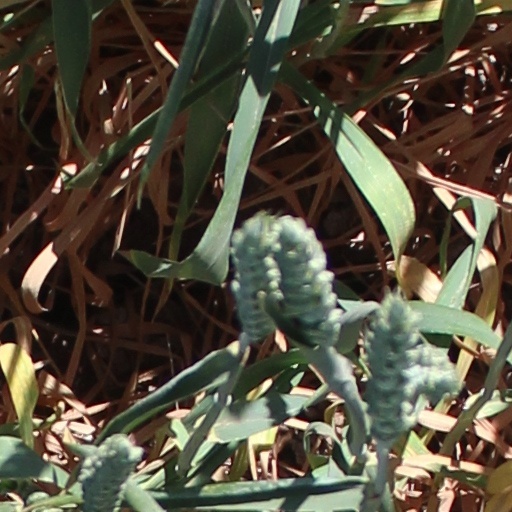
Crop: wheat